Johann Franz Xaver Sterkel

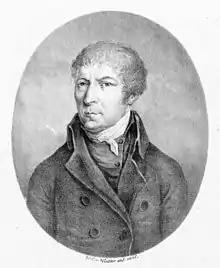
Johann Franz Xaver Sterkel.

Johann Franz Xaver Sterkel (3 December 1750 in Würzburg – 12 October 1817 in Würzburg) was a German composer and pianist in the 18th and early 19th centuries.